Raymond Rôze

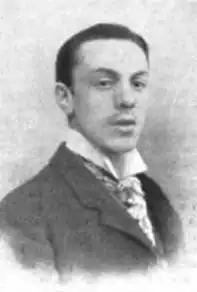
In "The Sketch", 9 February 1898

He was born in London and the son of the French soprano Marie Rôze, and the natural son of Prince Alfred, Duke of Edinburgh (and therefore the grandson of Queen Victoria). He studied in Brussels with Arthur De Greef before first working in England at the Lyceum Theatre where he was Musical Director. He also established a singing school in London in 1899 and was Musical Director for various theatre companies. His output consisted mainly of incidental music for plays including a number at His Majesty's Theatre under Sir Herbert Tree, including "Trilby" in 1895. His music was twice performed in London's Promenade concerts (in 1901 and 1911).